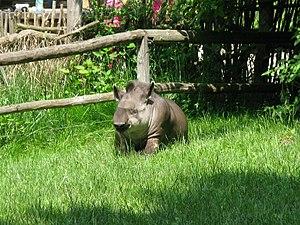
Tapir du Brésil (tapirus terrestris) tapi dans l'herbe, zoo de Prague.
Le tapir du Brésil, parfois appelé tapir terrestre, est un mammifère de la famille des Tapiridae de taille moyenne à grande, pour une hauteur au garrot de 1 mètre pesant jusqu'à 300 kg. C'est la seule espèce de tapir classée "vulnérable", et non "en danger". En France, sa présence à l'état sauvage se limite à la Guyane où il est aussi appelé maïpouri.
Le Zoo de Prague est un parc zoologique tchèque situé dans la banlieue de la capitale Prague, à côté du château de Troja. Il a été fondé en 1931 dans le but « d'avancer l'étude de la zoologie, de protéger la faune sauvage et d'éduquer le public ». Il occupe 45 hectares de terrain et abrite environ 4 600 animaux, représentant environ 630 espèces. Le zoo de Prague a joué un rôle clé dans la sauvegarde du Cheval de Przewalski et pendant longtemps a été le principal éleveur de cette sous-espèce au monde.